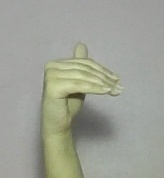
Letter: khaa